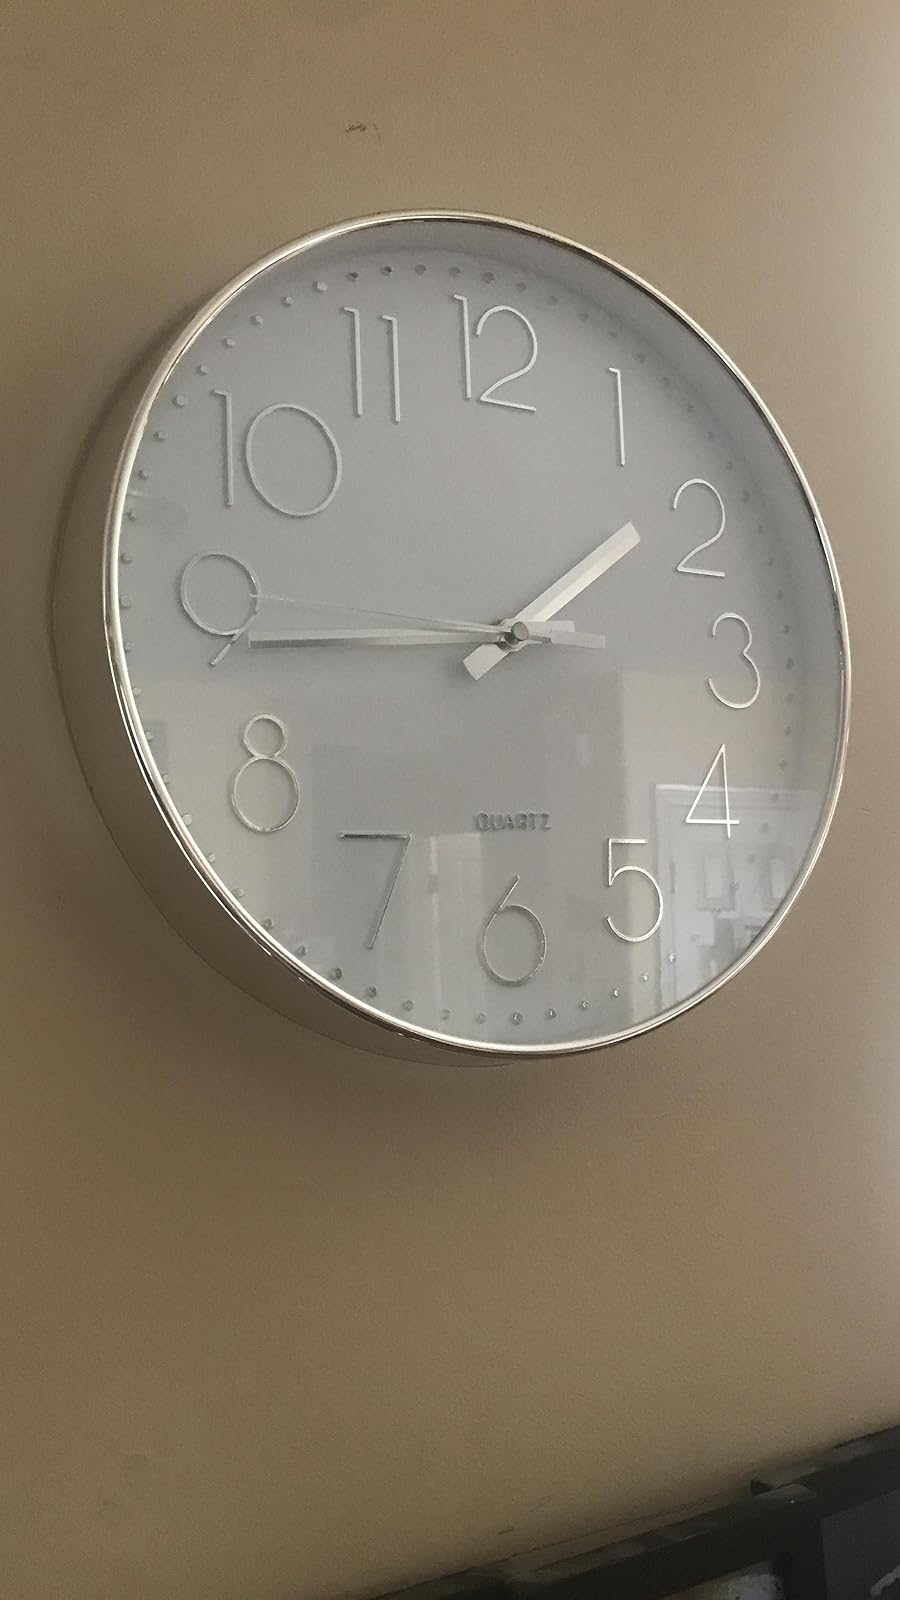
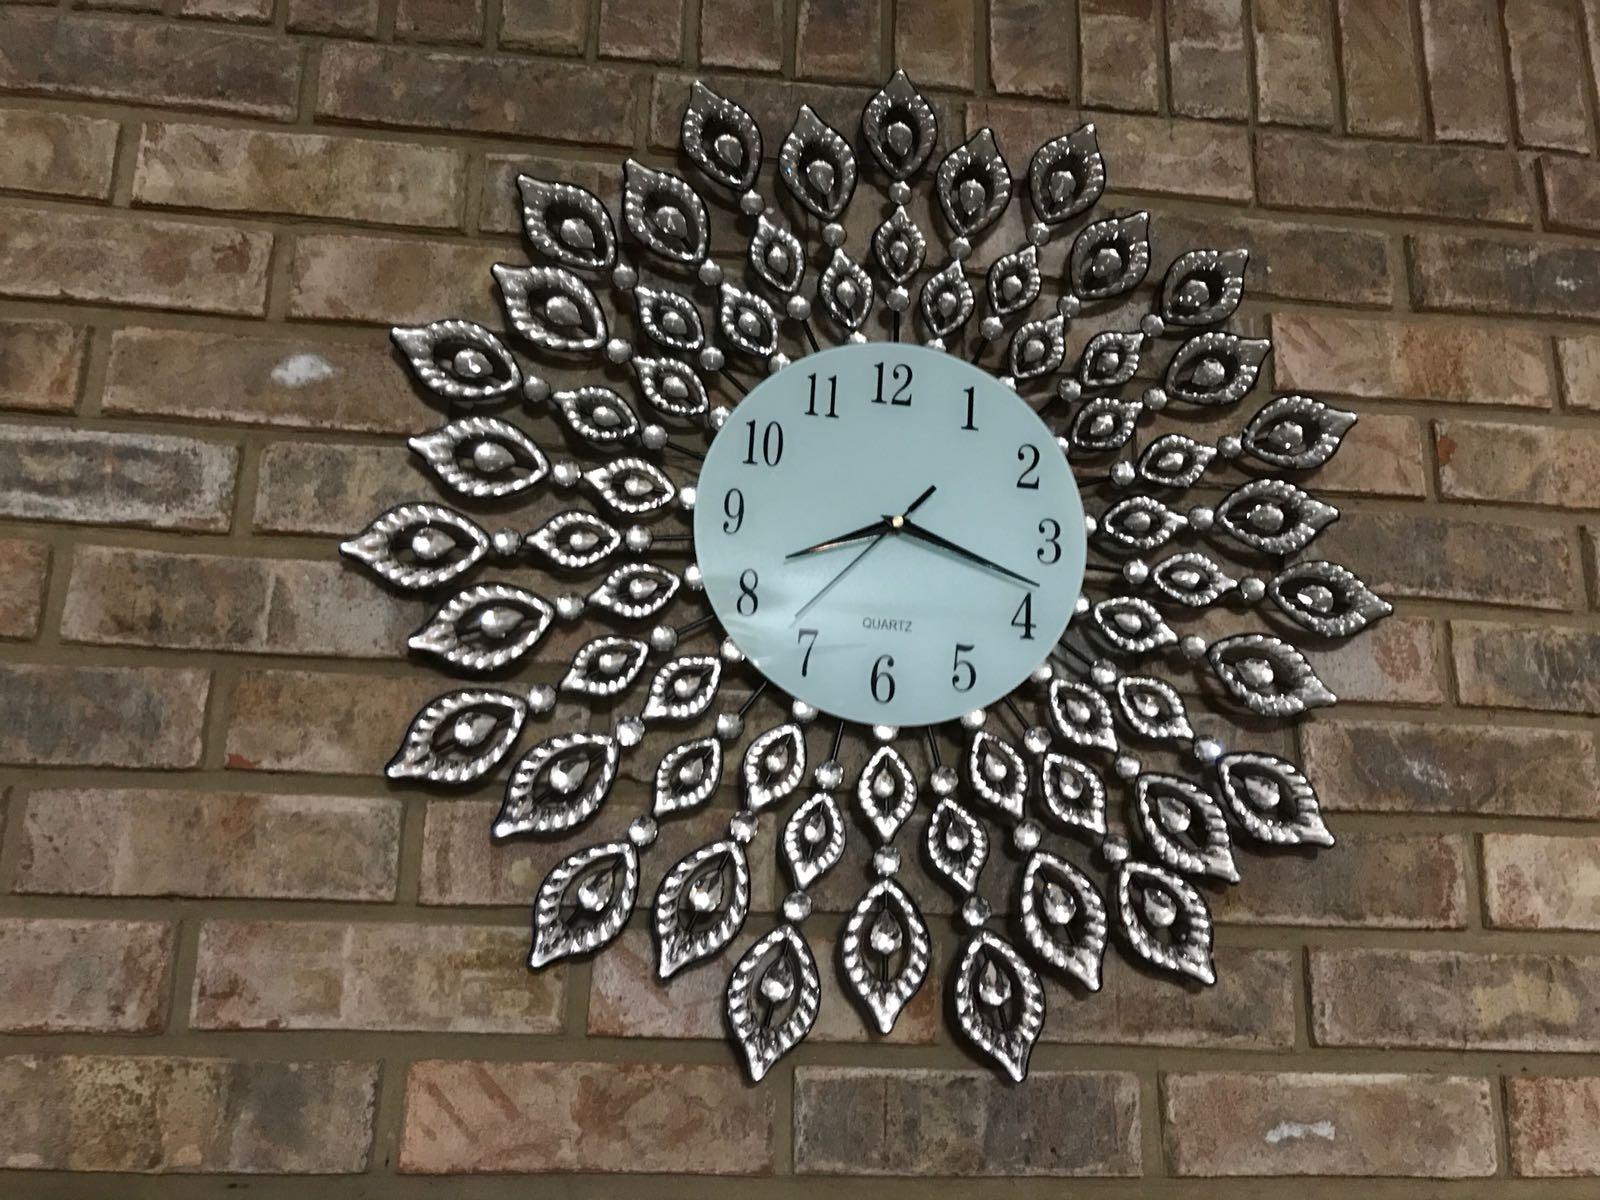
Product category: clock
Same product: no